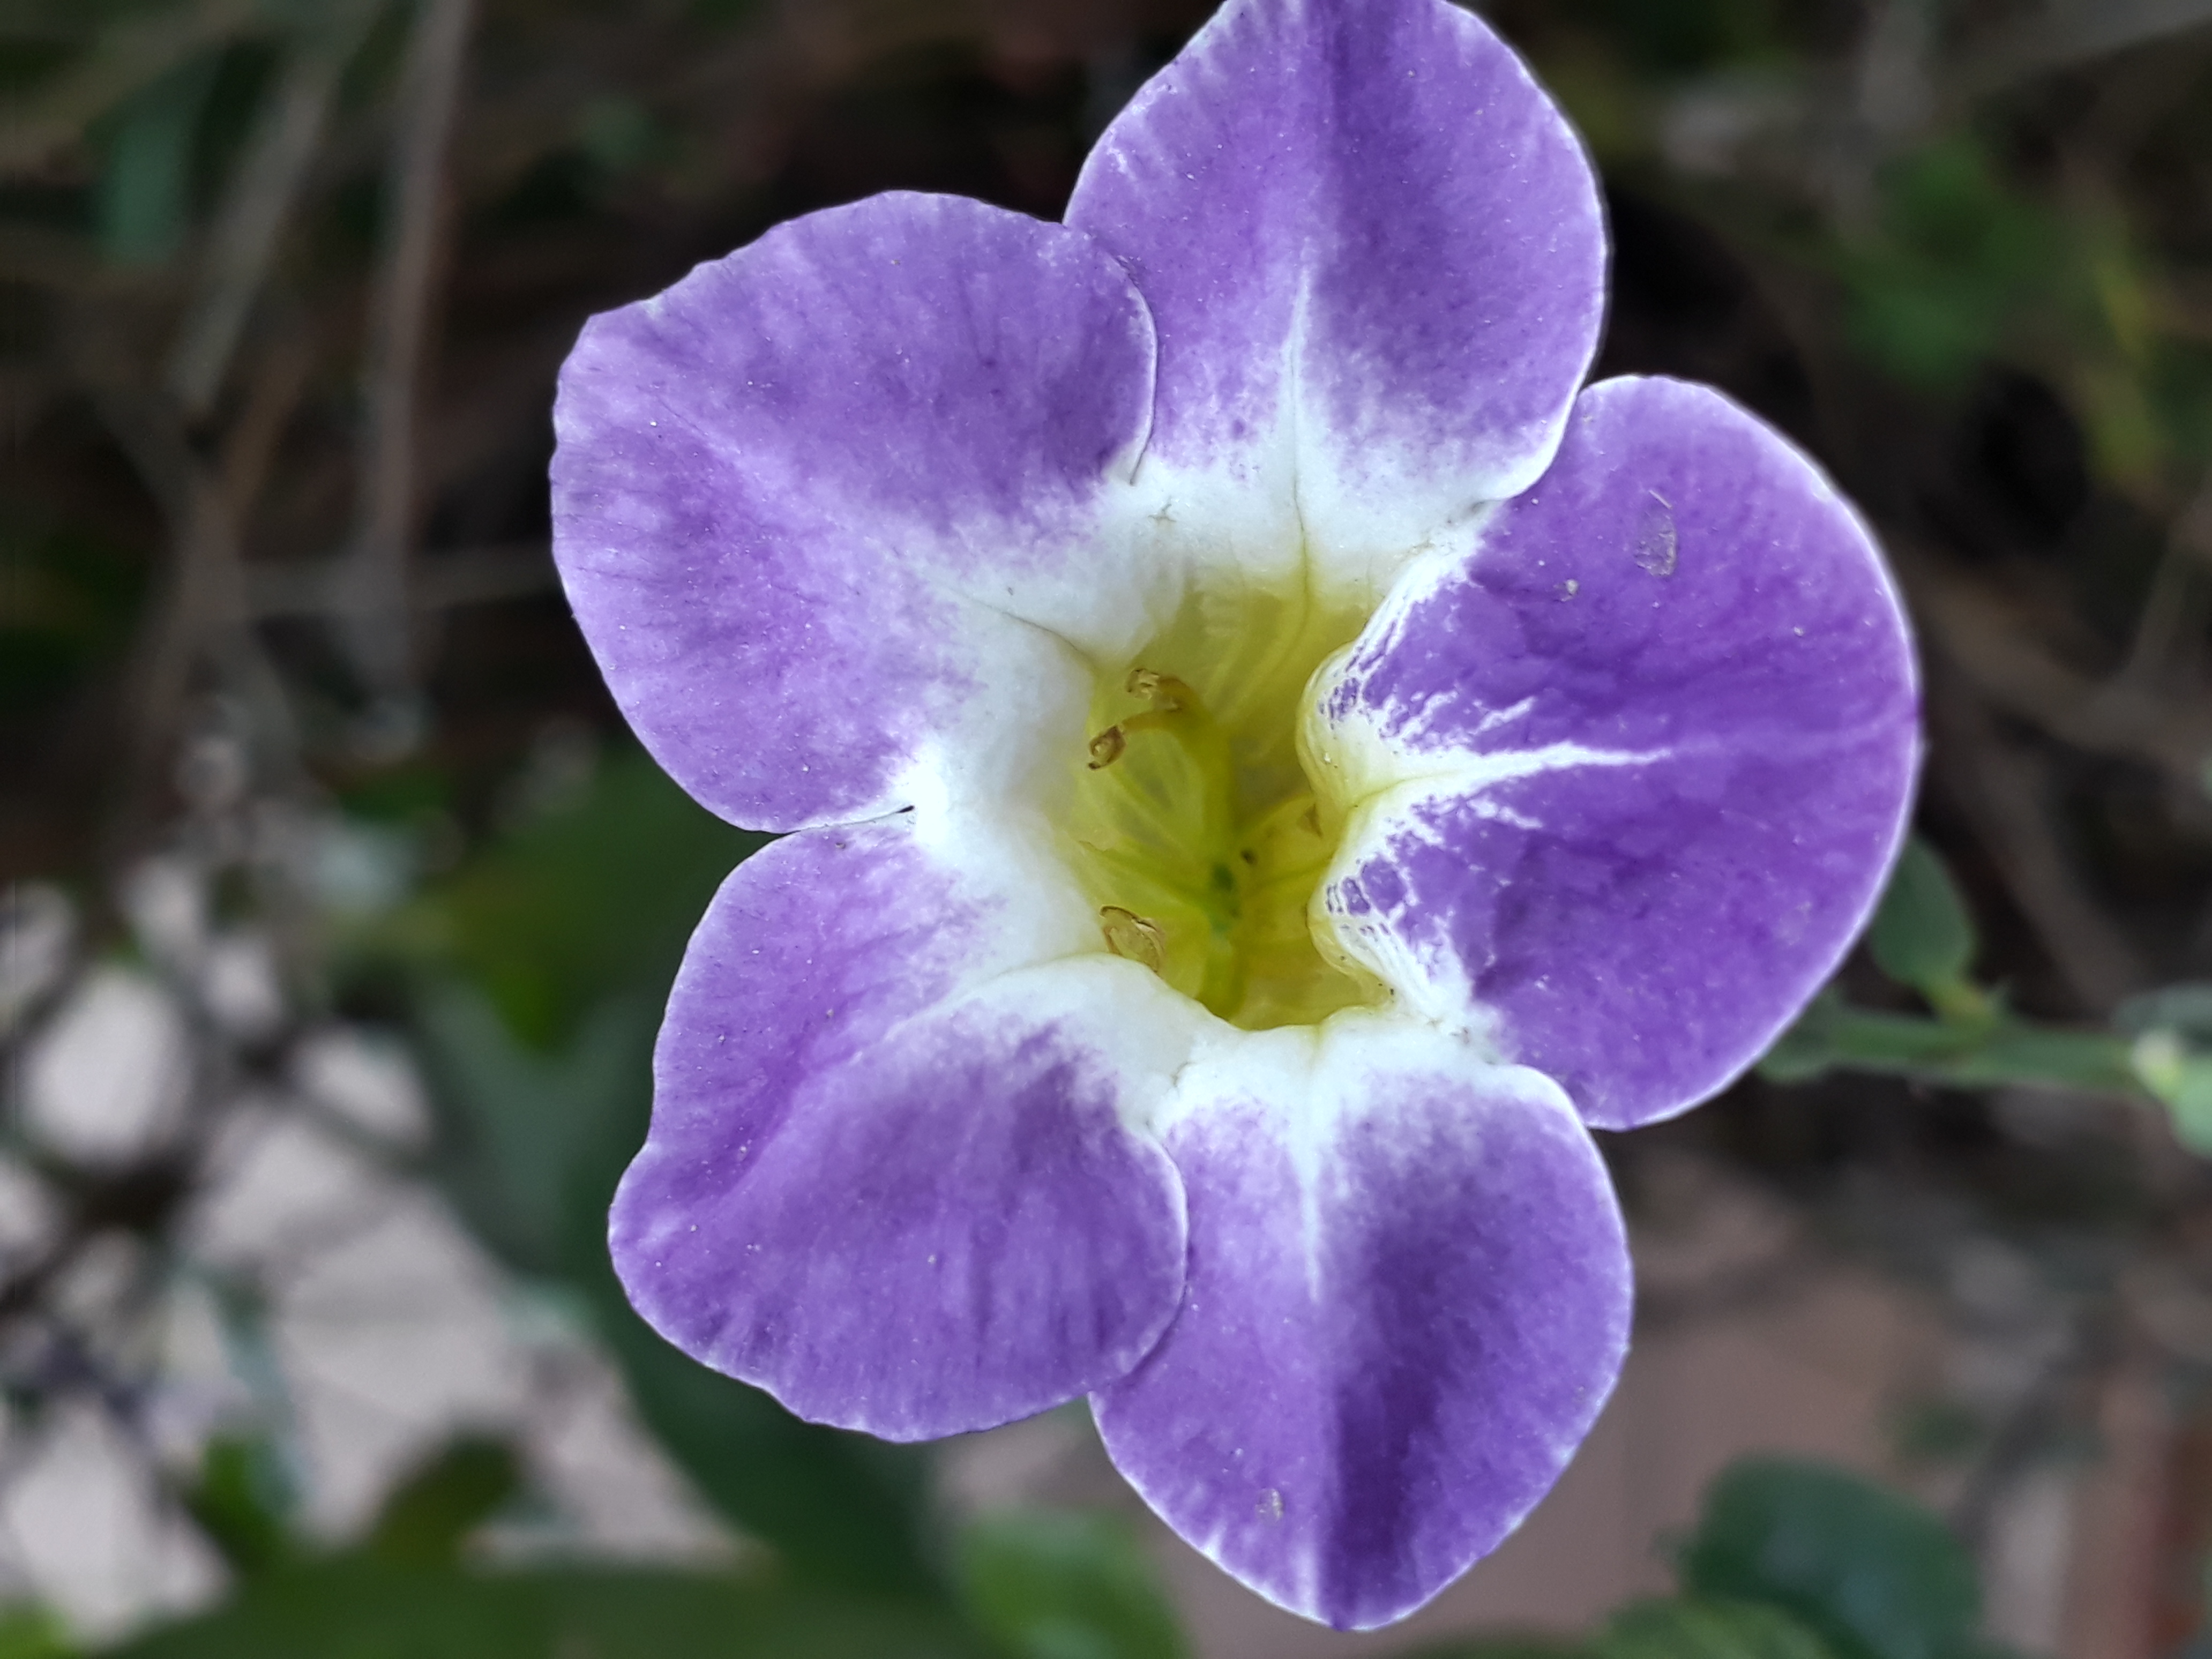
flower, blue flower, nature, flora, purple, wildflower, violet, plant, violet family, bellflower family, viola, petal, bellflower, annual plant, herbaceous plant, melastome family, primula, gesneriad family